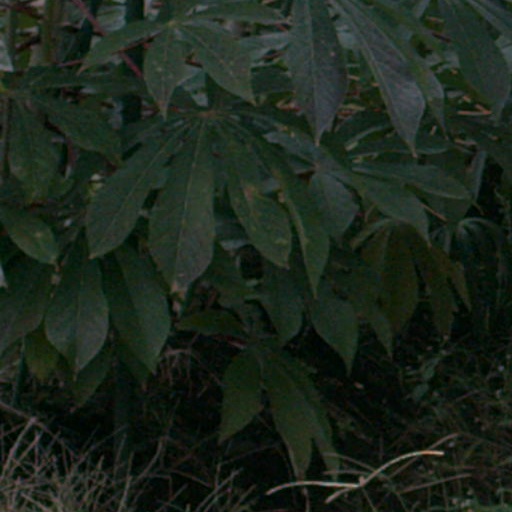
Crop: cassava